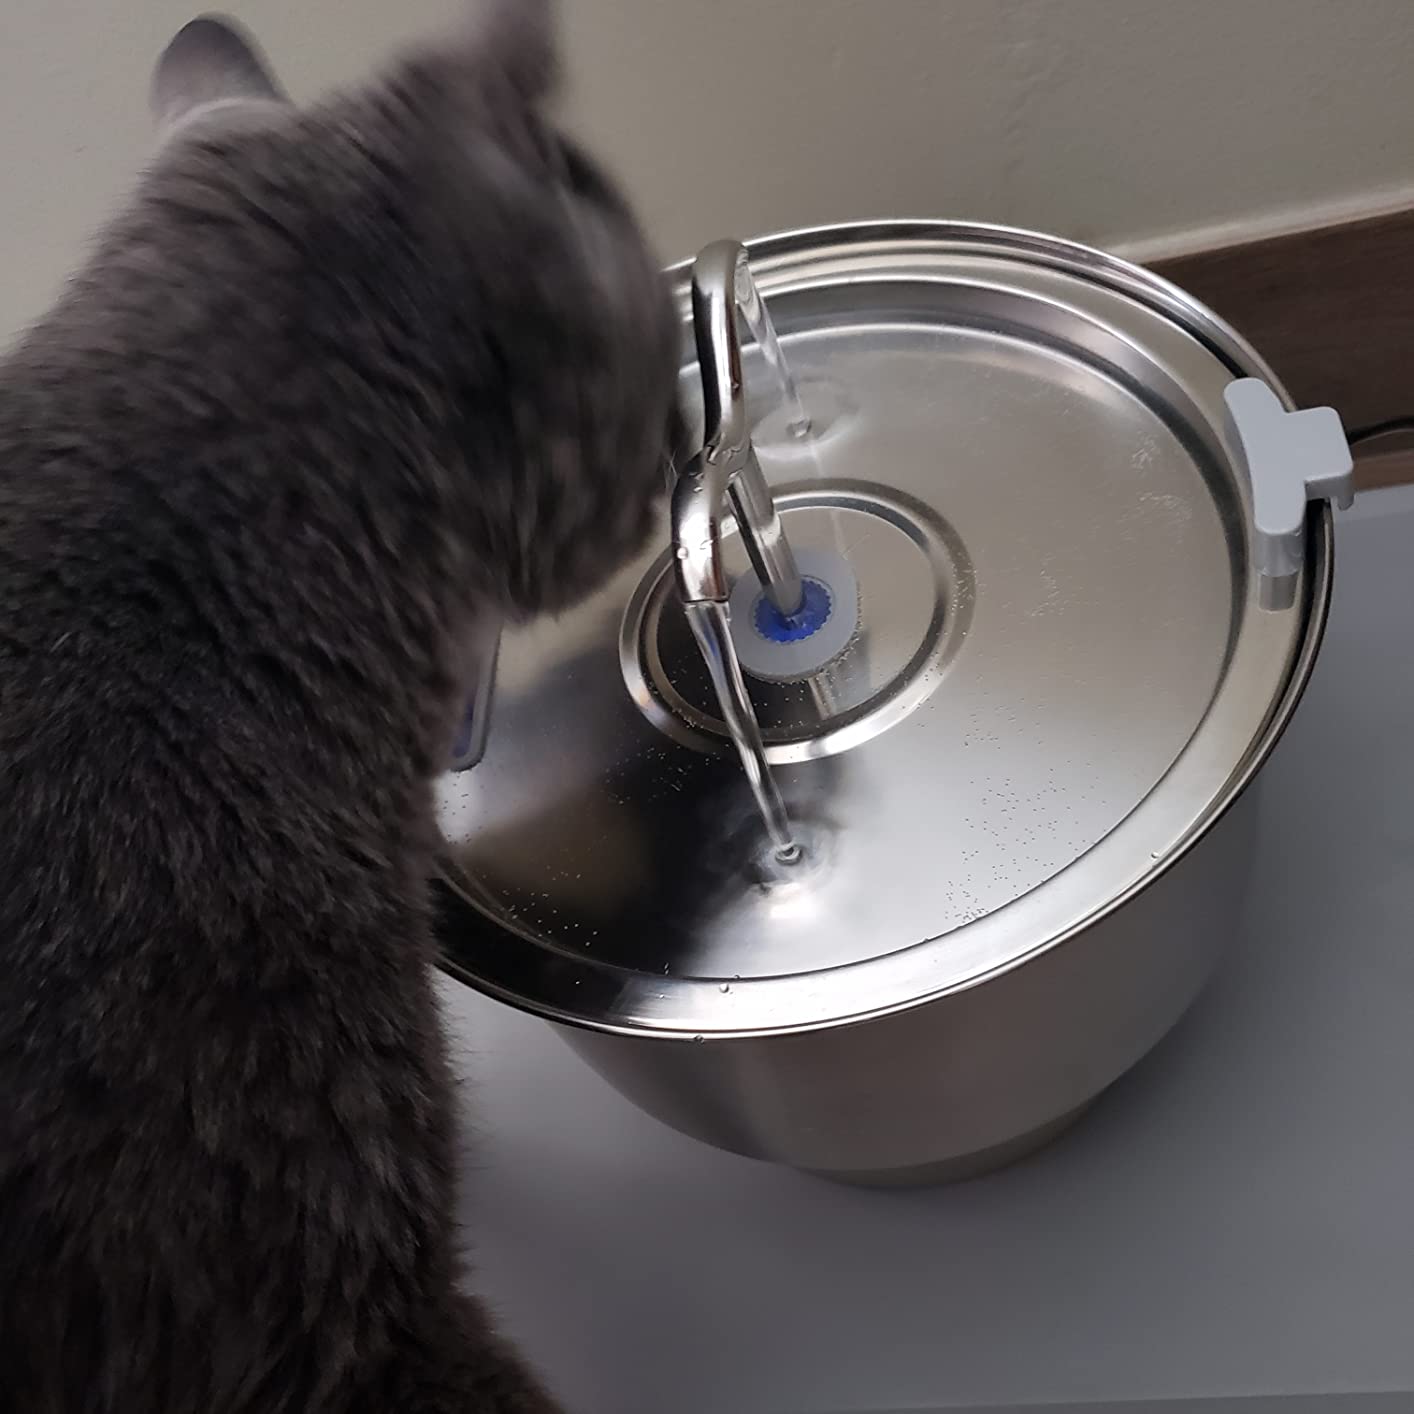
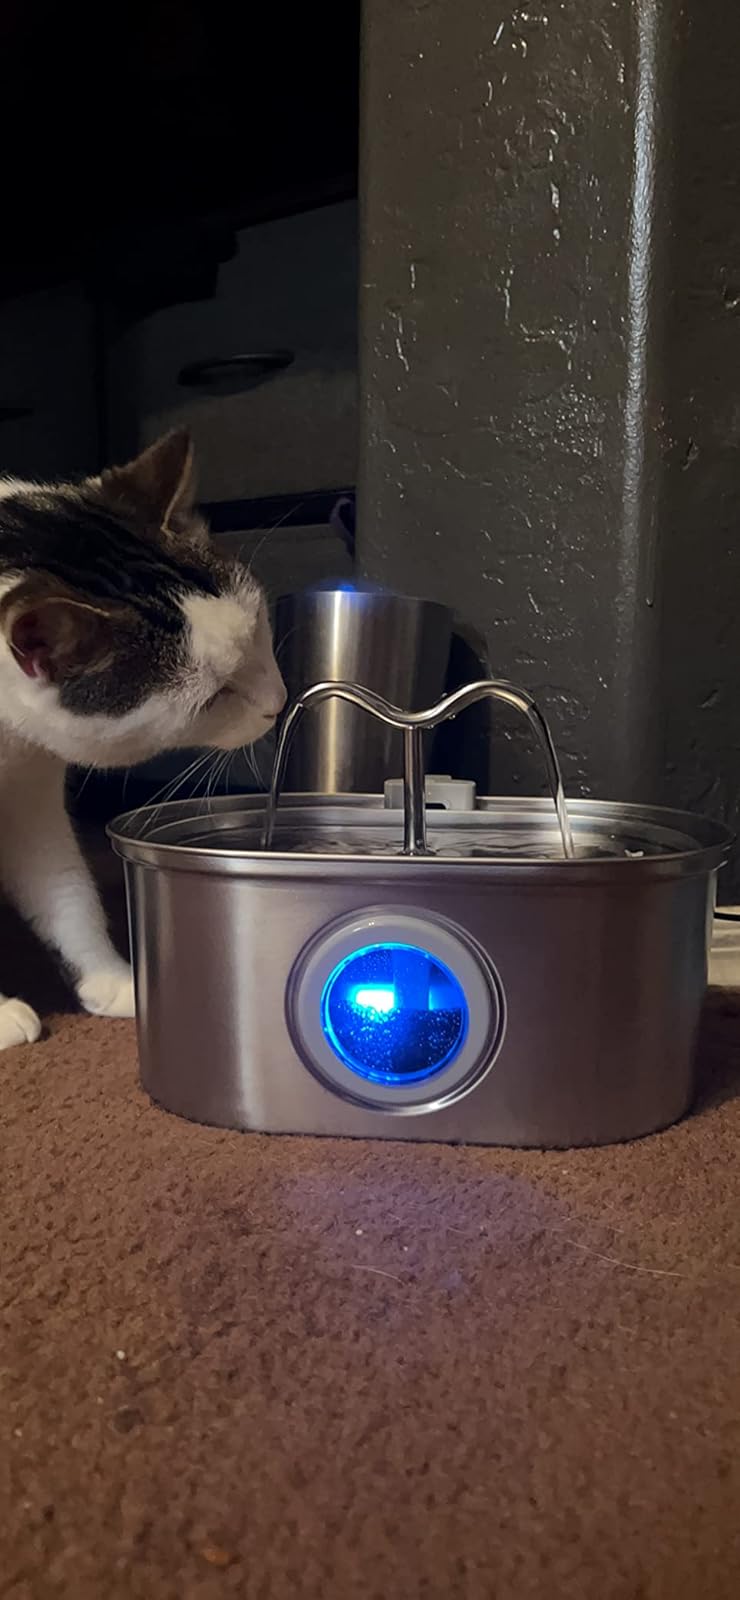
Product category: items_bowl
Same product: no